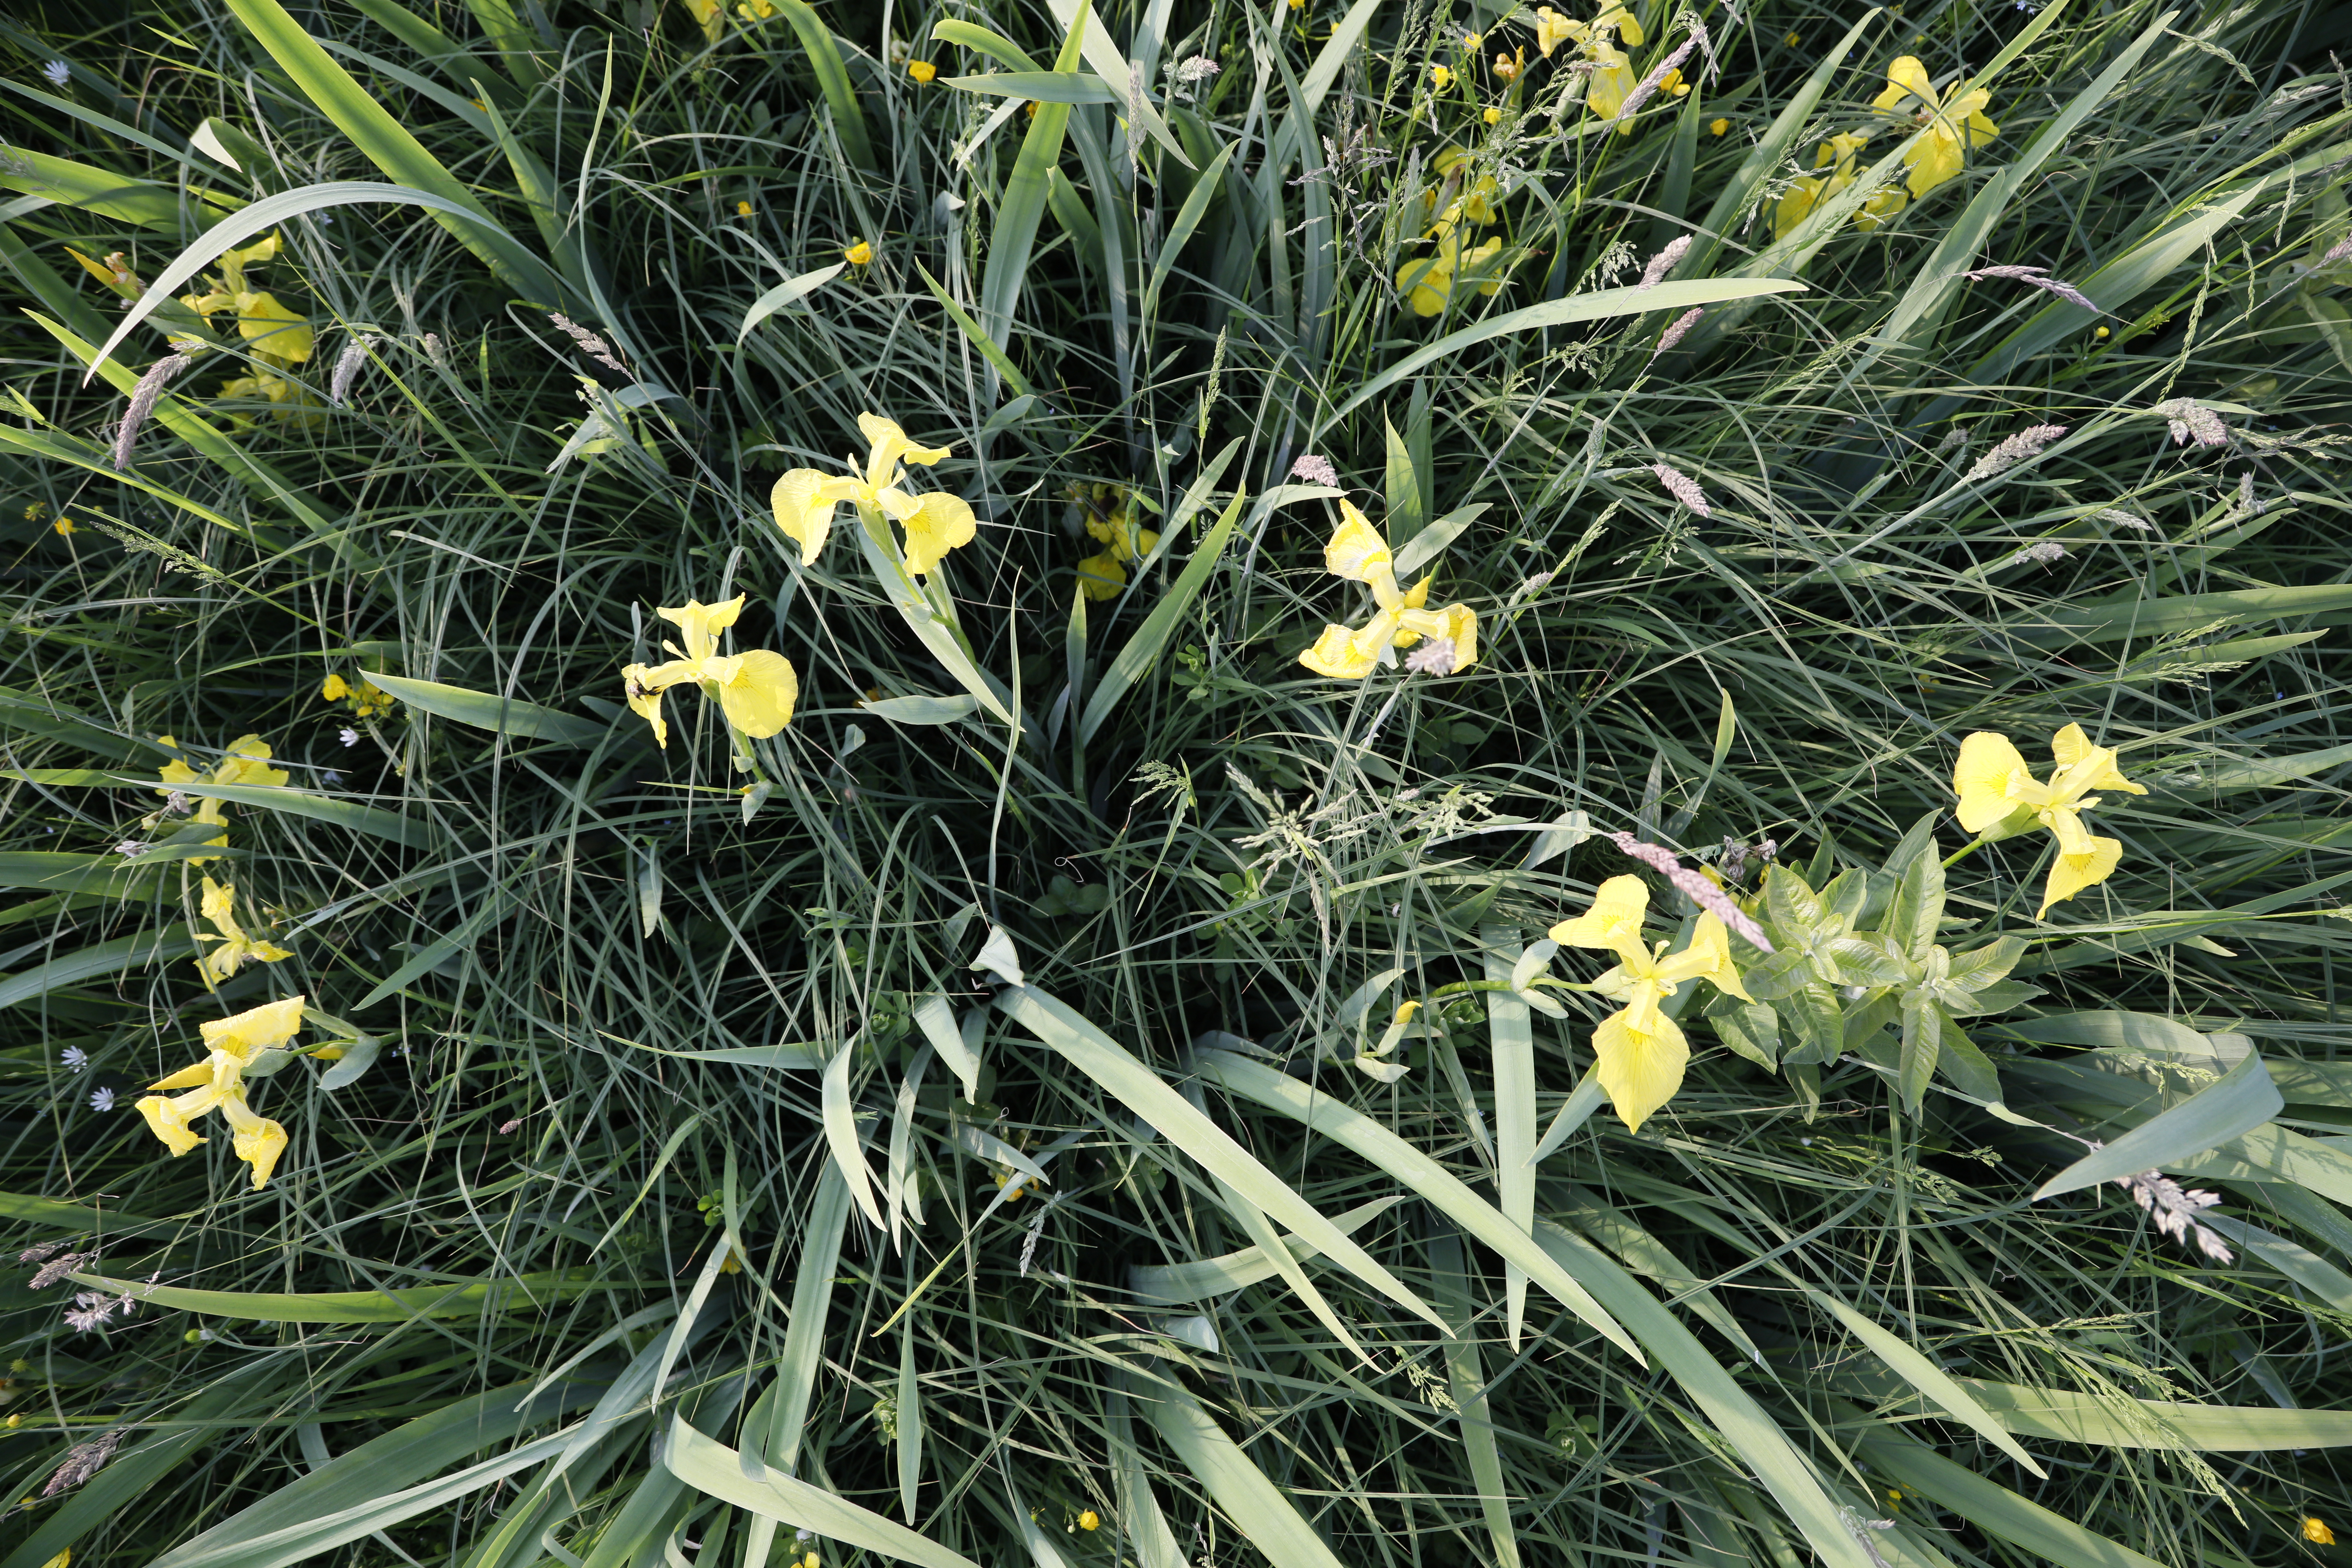
Plant species: Stellaria palustris, Iris pseudacorus, Buttercup * (aggregate)